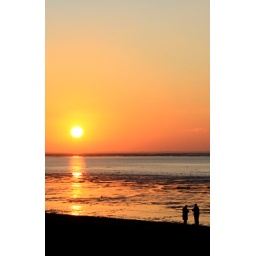
A Tall picture of a couple walking along the coast near sunset